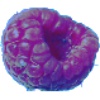
Label: Raspberry 1